FedEx Ground

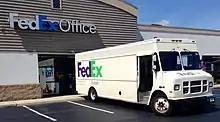
A FedEx Ground truck at a FedEx Office location

FedEx Ground is the division's core package delivery service which delivers daily to all 50 US states with delivery timeframes of 1-5 days for the Contiguous United States and 3-7 days for Alaska and Hawaii. Its FedEx International Ground service ships packages between the United States and Canada and within Canada.